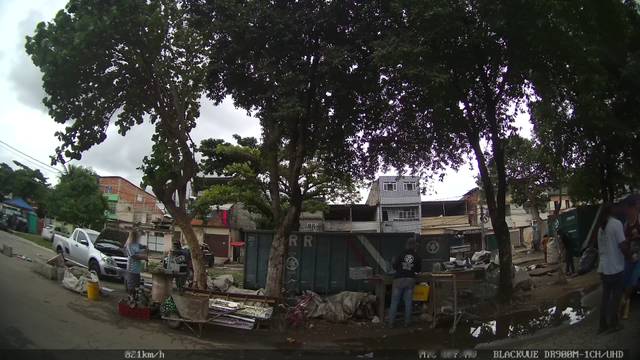
Region: Brazil
Coordinates: -22.804, -43.322